Dolce e selvaggio

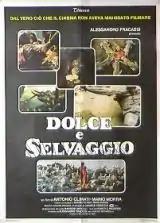
Theatrical poster

Dolce e selvaggio is a 1983 Italian mondo film directed by Antonio Climati and Mario Morra. The title "Sweet and Savage" refers to the juxtaposition of pleasant and violent imagery within the film. It is narrated by the producer and long-time Mondo film director Franco Prosperi.